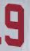
Number: 9